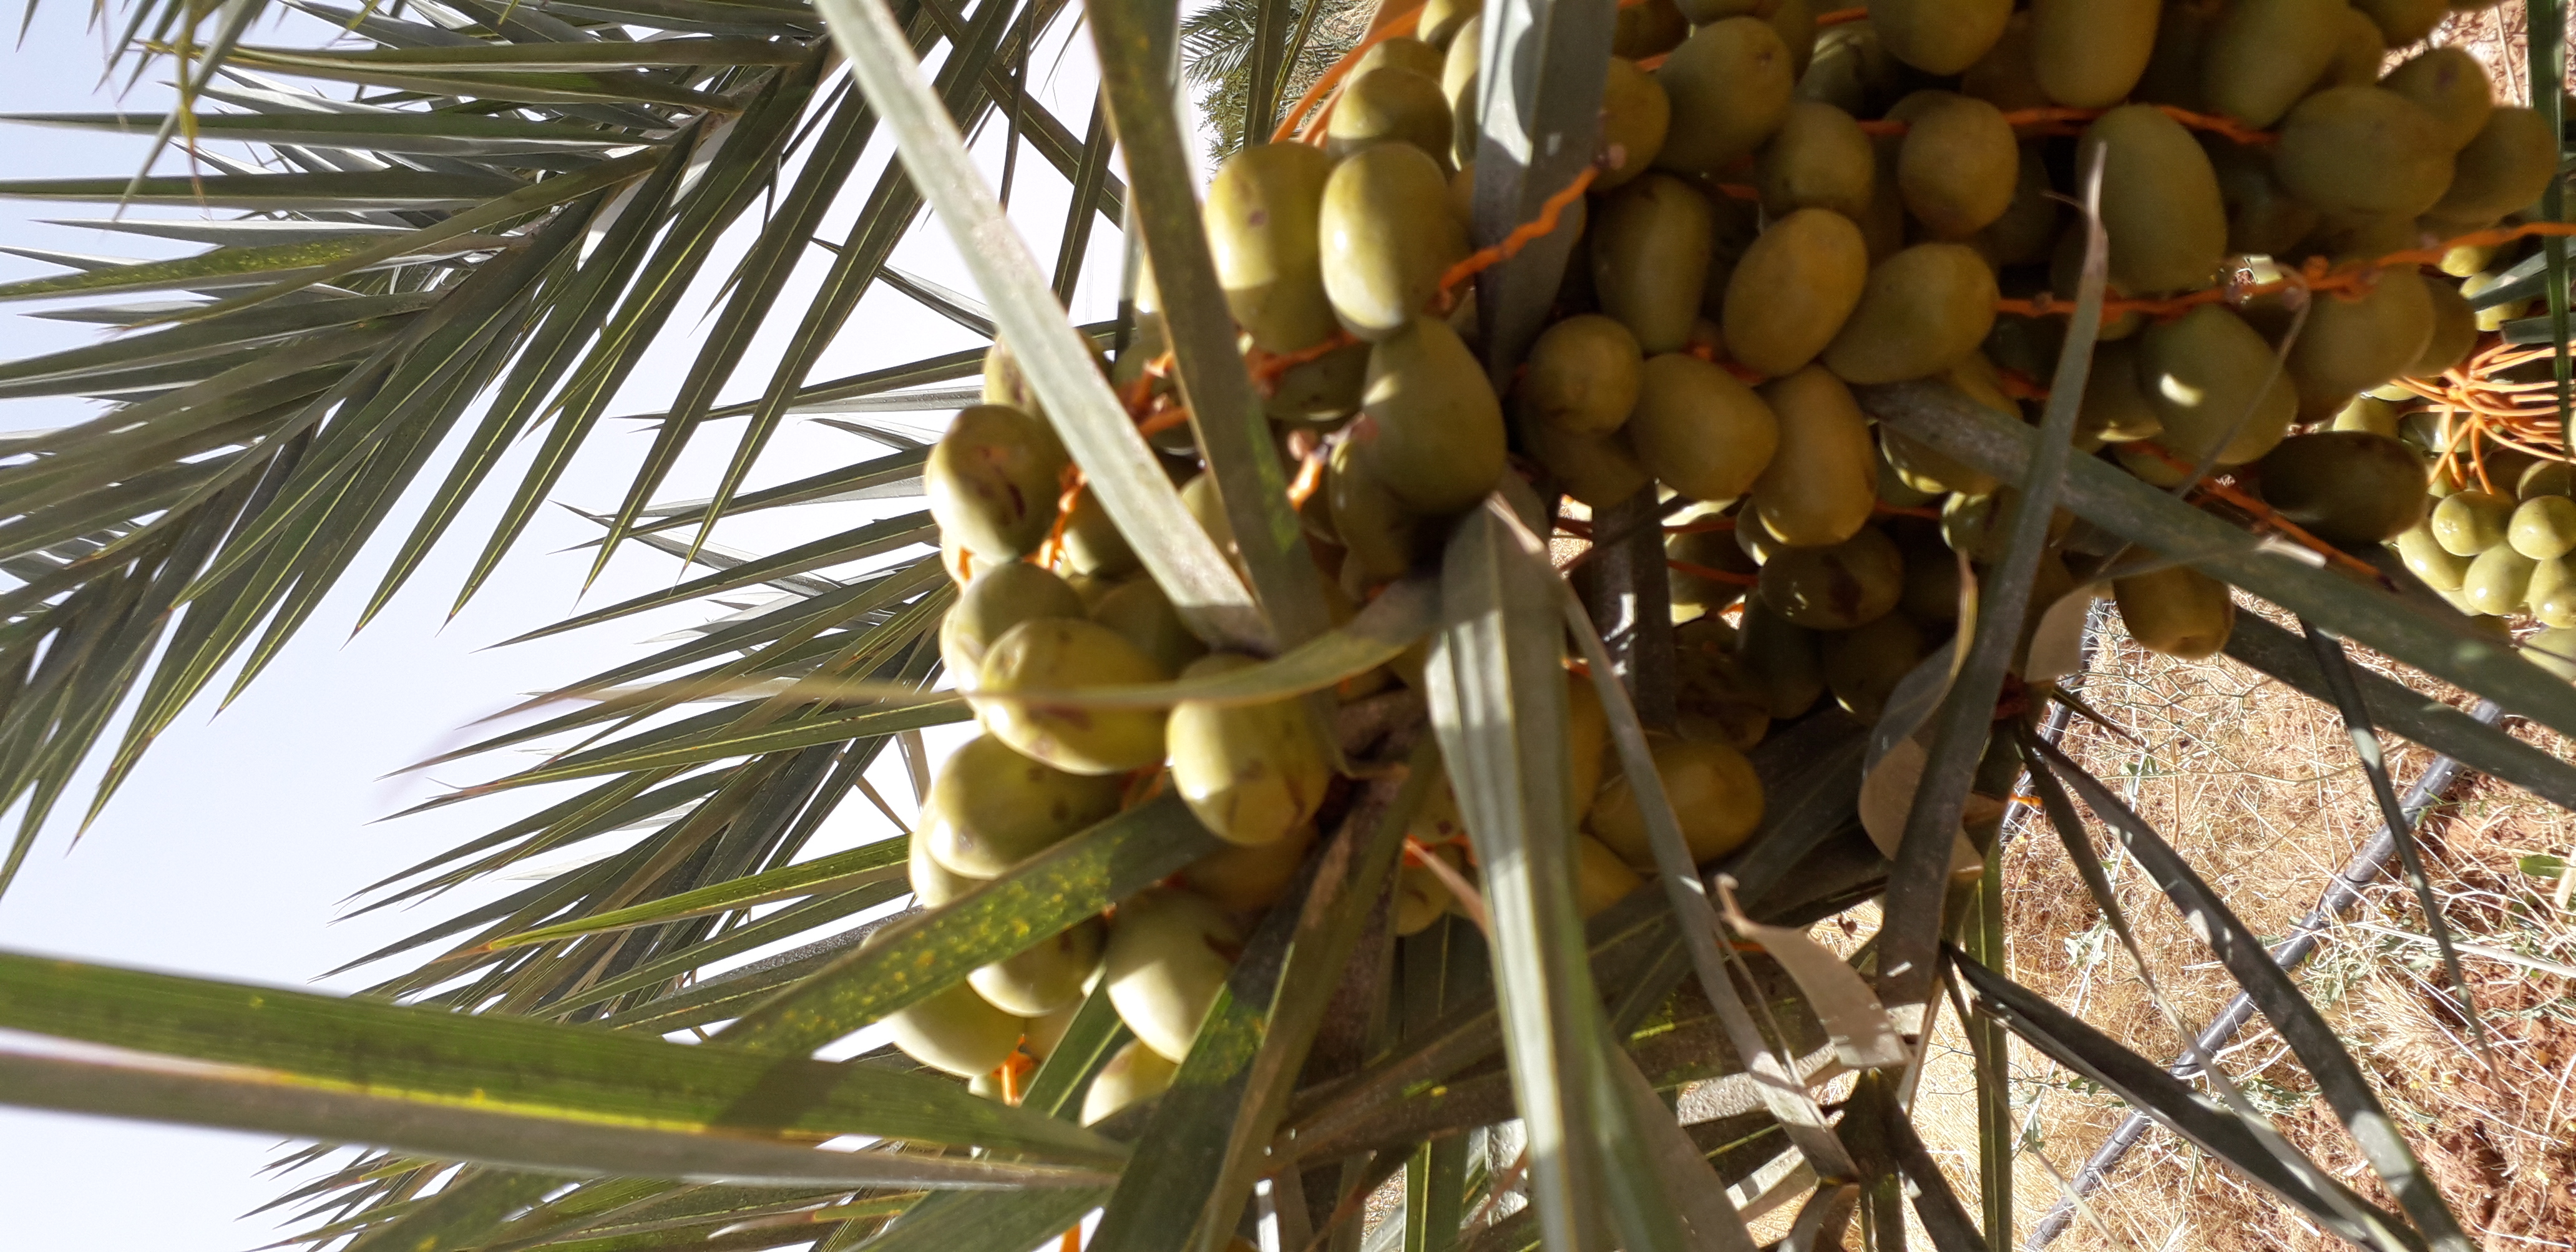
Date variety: Boufagous